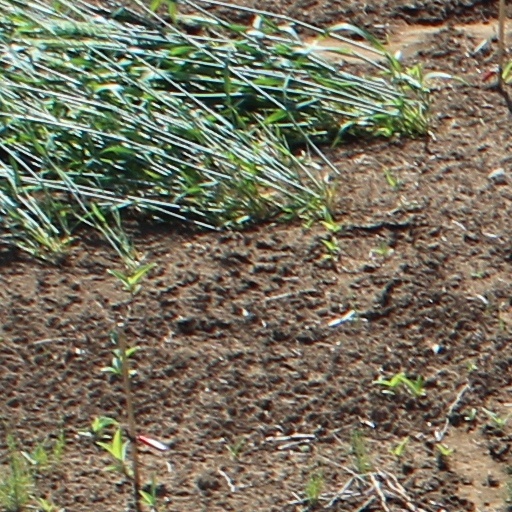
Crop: wheat